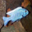
Label: aquarium_fish